History of construction

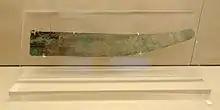
A bronze saw from the archaeological site of Akrotiri - Museum of prehistoric Thera - Santorini, Greece. Image: Norbert Nagel / Wikimedia Commons

Copper came into use before 5,000 BC and was one of the early metals used by humans for producing tools, alongside gold, silver and lead. Unrefined copper was malleable, tough, strong, resistant to corrossion and much more versatile than stone causing a shift in preference of tool-making material. During this period, the saw was developed and was used as a building tool.